Battle of Lake Borgne

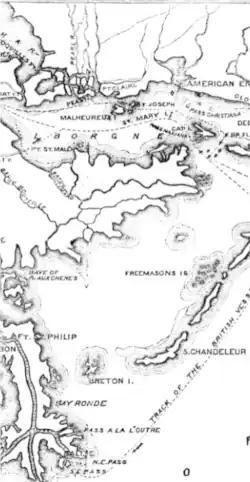
Within Lake Borgne, Pea Island is located at the mouth of the Pearl River, due north of St Malo. To its south west is Malheureux Point. In the bottom left of the map, Fort St. Philip is marked on the Plaquemines Bend of the Mississippi, with the Chandeleur Islands to the right. Note that modern boundaries of Lake Borgne have changed due to coastal inundation.

Jones's squadron headed back in the direction of the Rigolets, mooring at Bay St Louis on December 10. The following day, they prepared their boats to make an attack. On December 12 the squadron arrived at Cat Island, but found the overwhelming strength of the British would have been disadvantageous to the gunboats, so they returned in the direction of the Rigolets, and the fort at Petit Coquilles. Owing to the strong current, they were only able to get as far as the channel between the mainland and Malheureux Island on December 13 (to the south of the modern day settlement of Ansley, Mississippi). Jones had been ordered by Patterson to position his gunboats across Pass Christiana, then at the mouth of Lake Borgne, then fall back to the Rigolets to make a stand.